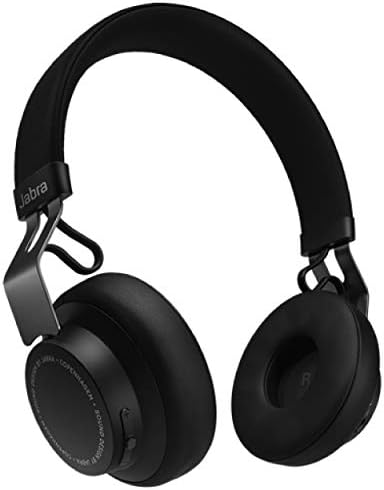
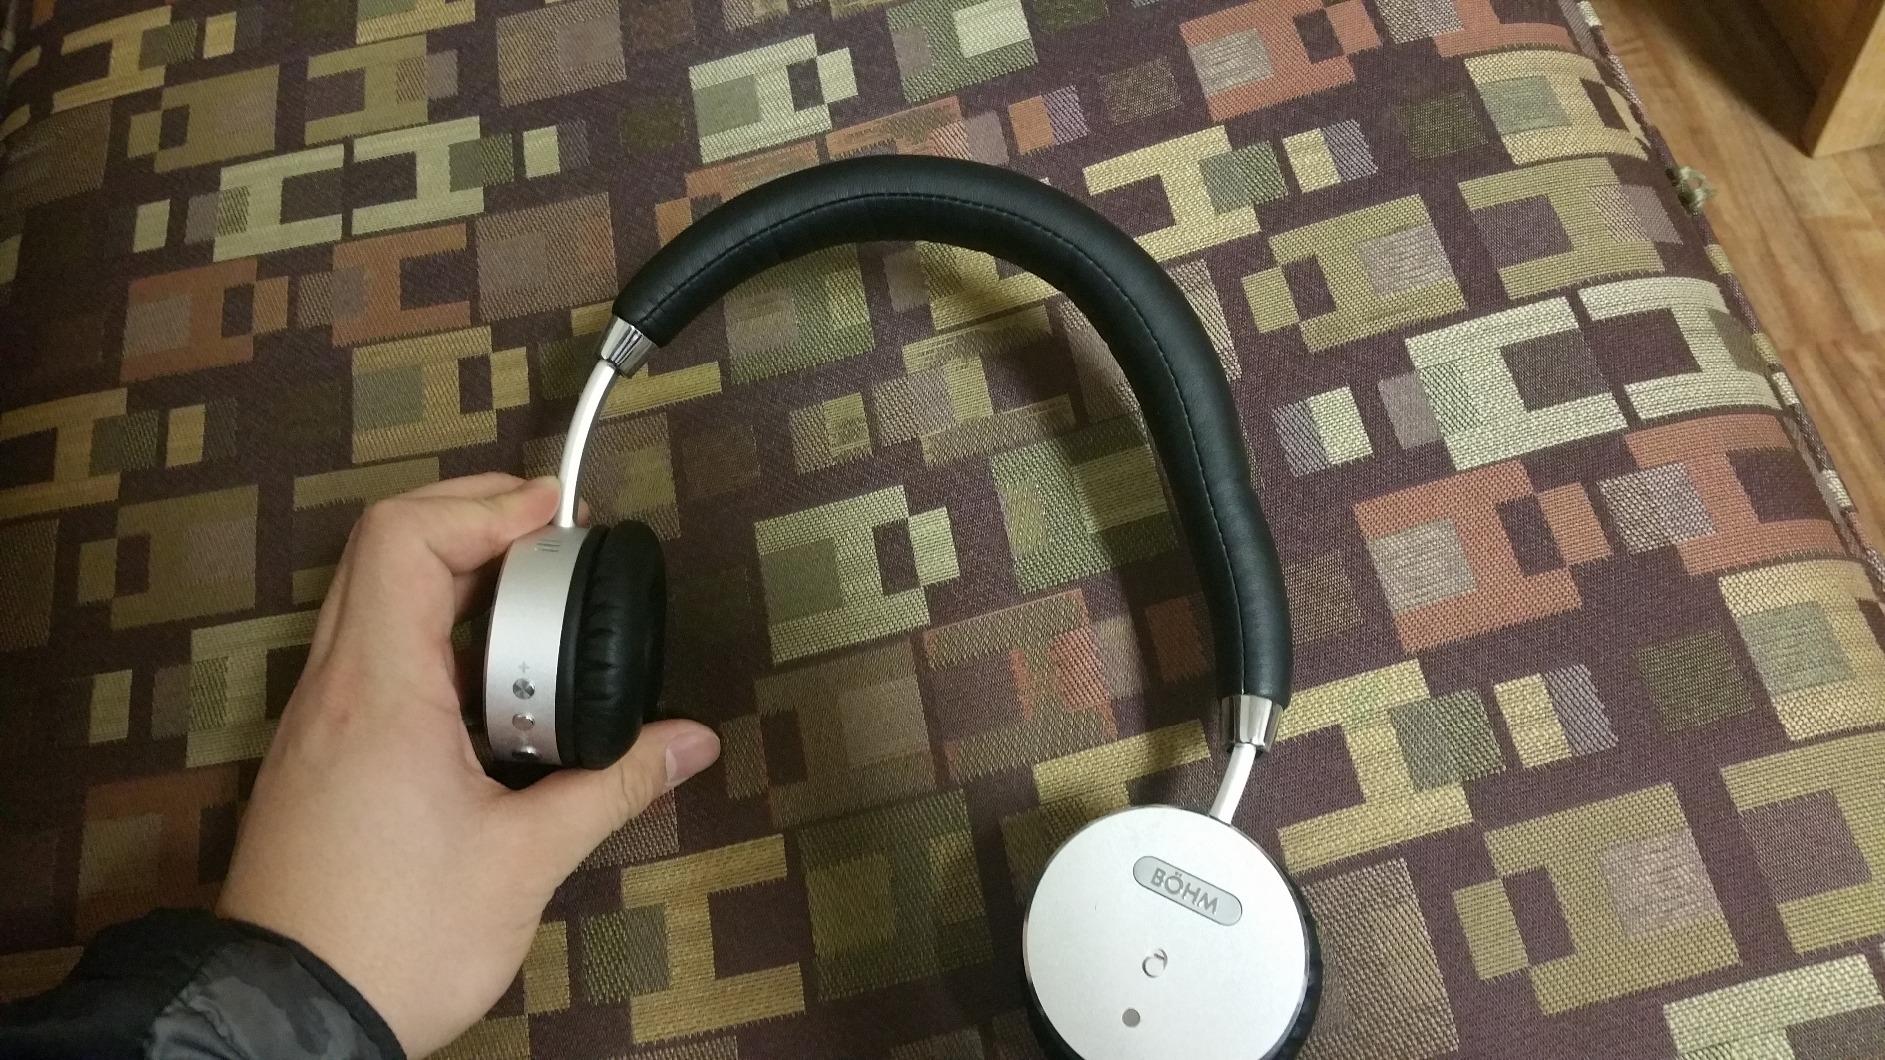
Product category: headphones
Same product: no